C10orf67

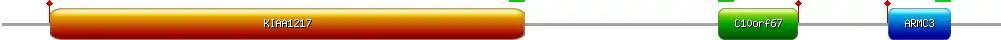
This segment depicts approximately 1,700,000 base pairs of chromosome 10. The green lines indicate the start of transcription while the red diamonds indicate the termination of transcription. C10orf67 is transcribed in the opposite direction of its flanking genes, which are located on the anti-sense strand.

There are 23 alternatively spliced exons, which encode 13 transcript variants. The primary transcript, only 2943 bp, is not well conserved among orthologs, rather, the X2 variant, 3417 bp, has far greater identity with orthologous proteins. This X2 transcript variant contains 15 exons which yield a polypeptide of 551 amino acids.